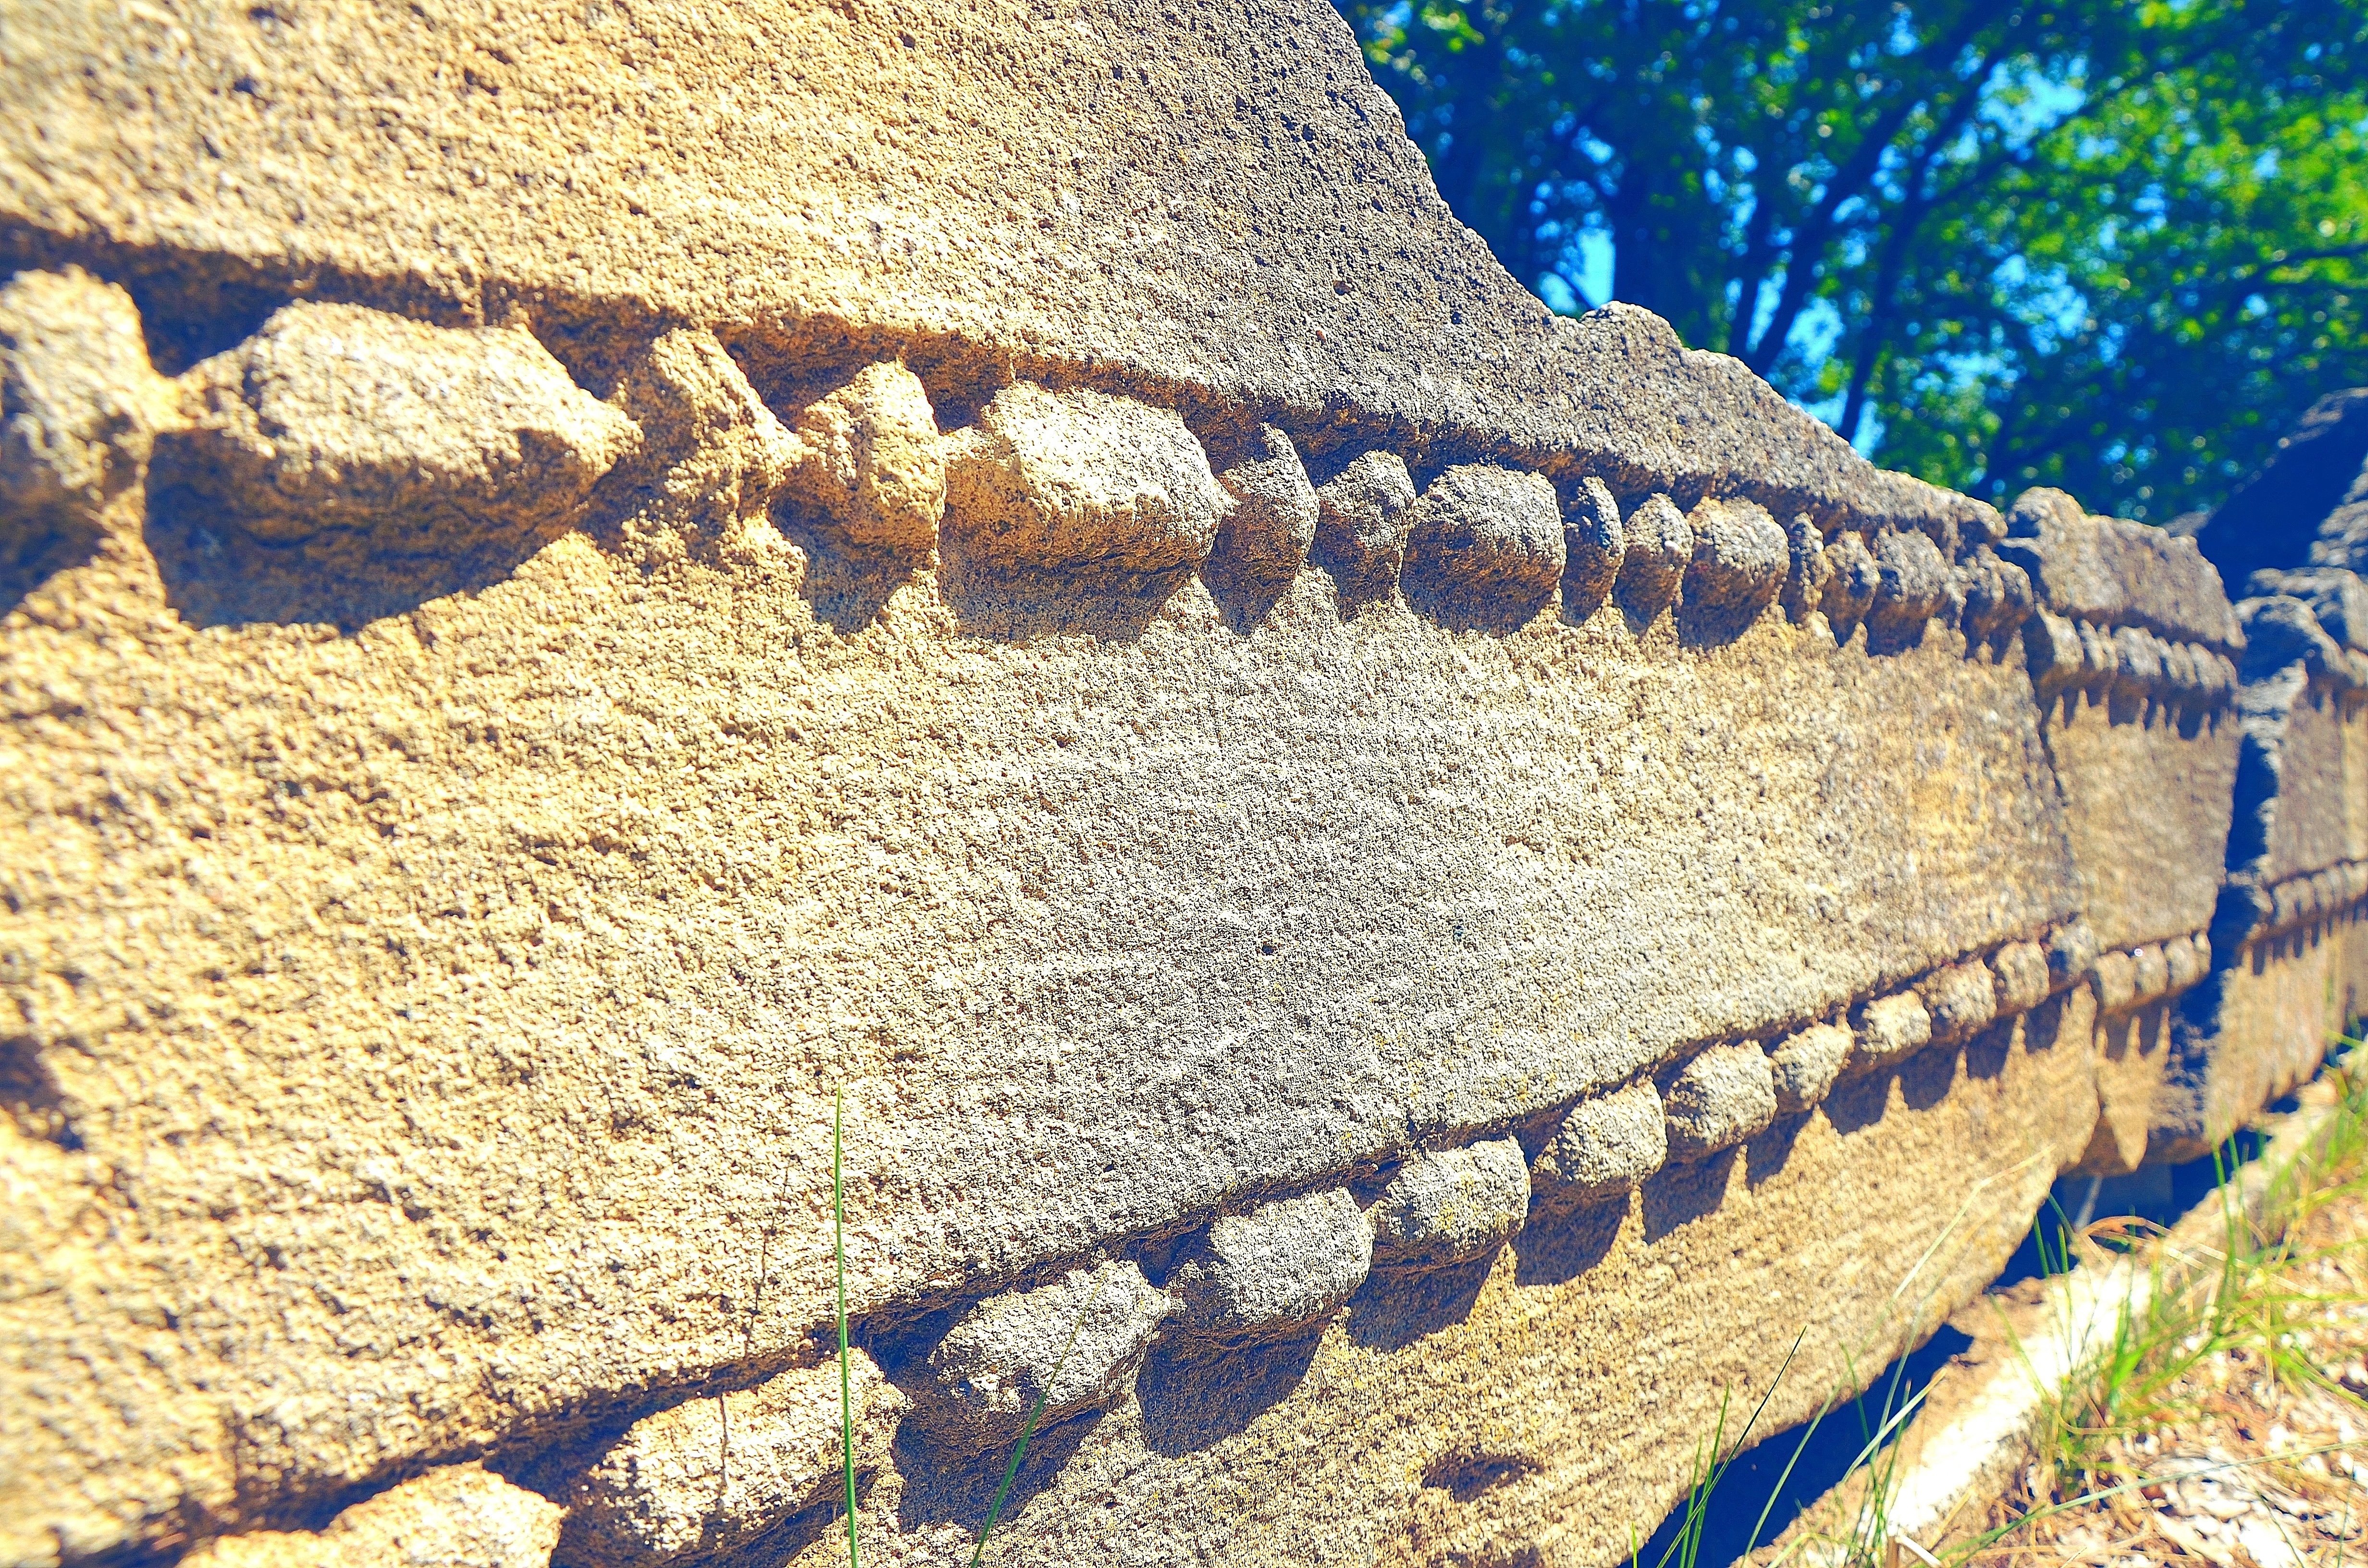
rock, wall, soil, geology, ancient history